Rod Blagojevich

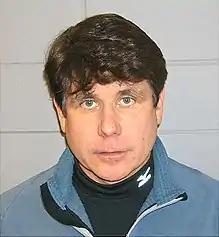
U.S. Marshals photo of Blagojevich on the day of his arrest

Blagojevich vetoed three bills that would permit trucks to drive 65 mph outside the Chicago area instead of the current 55 mph, stating that one bill "compromises safety".